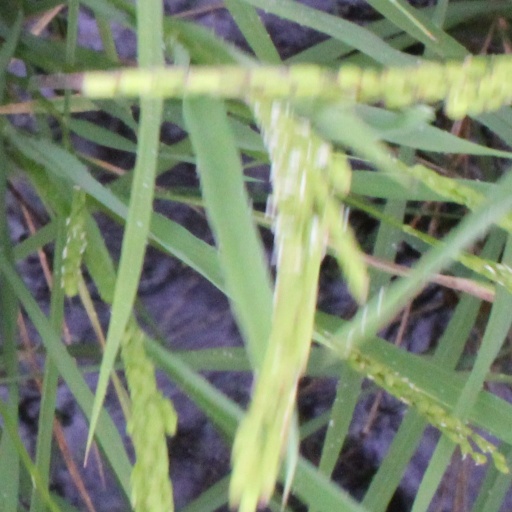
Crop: rice